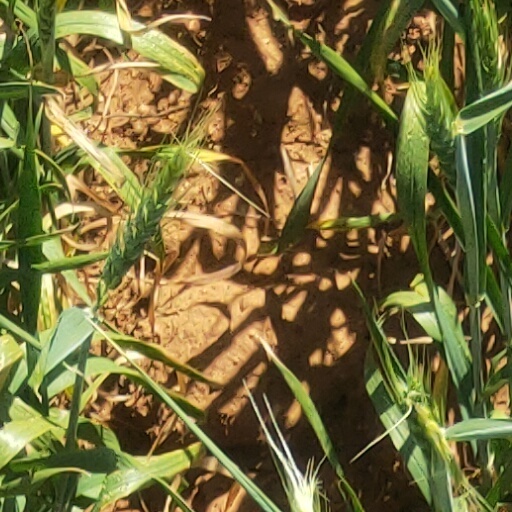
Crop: wheat